Districts of Turkey

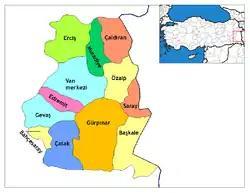
Districts of Van

The following population data is based on the 2024 census. The list is sorted from highest to lowest population. According to the results of the Local Elections of March 31, 2024, Mayors are listed with their parties.